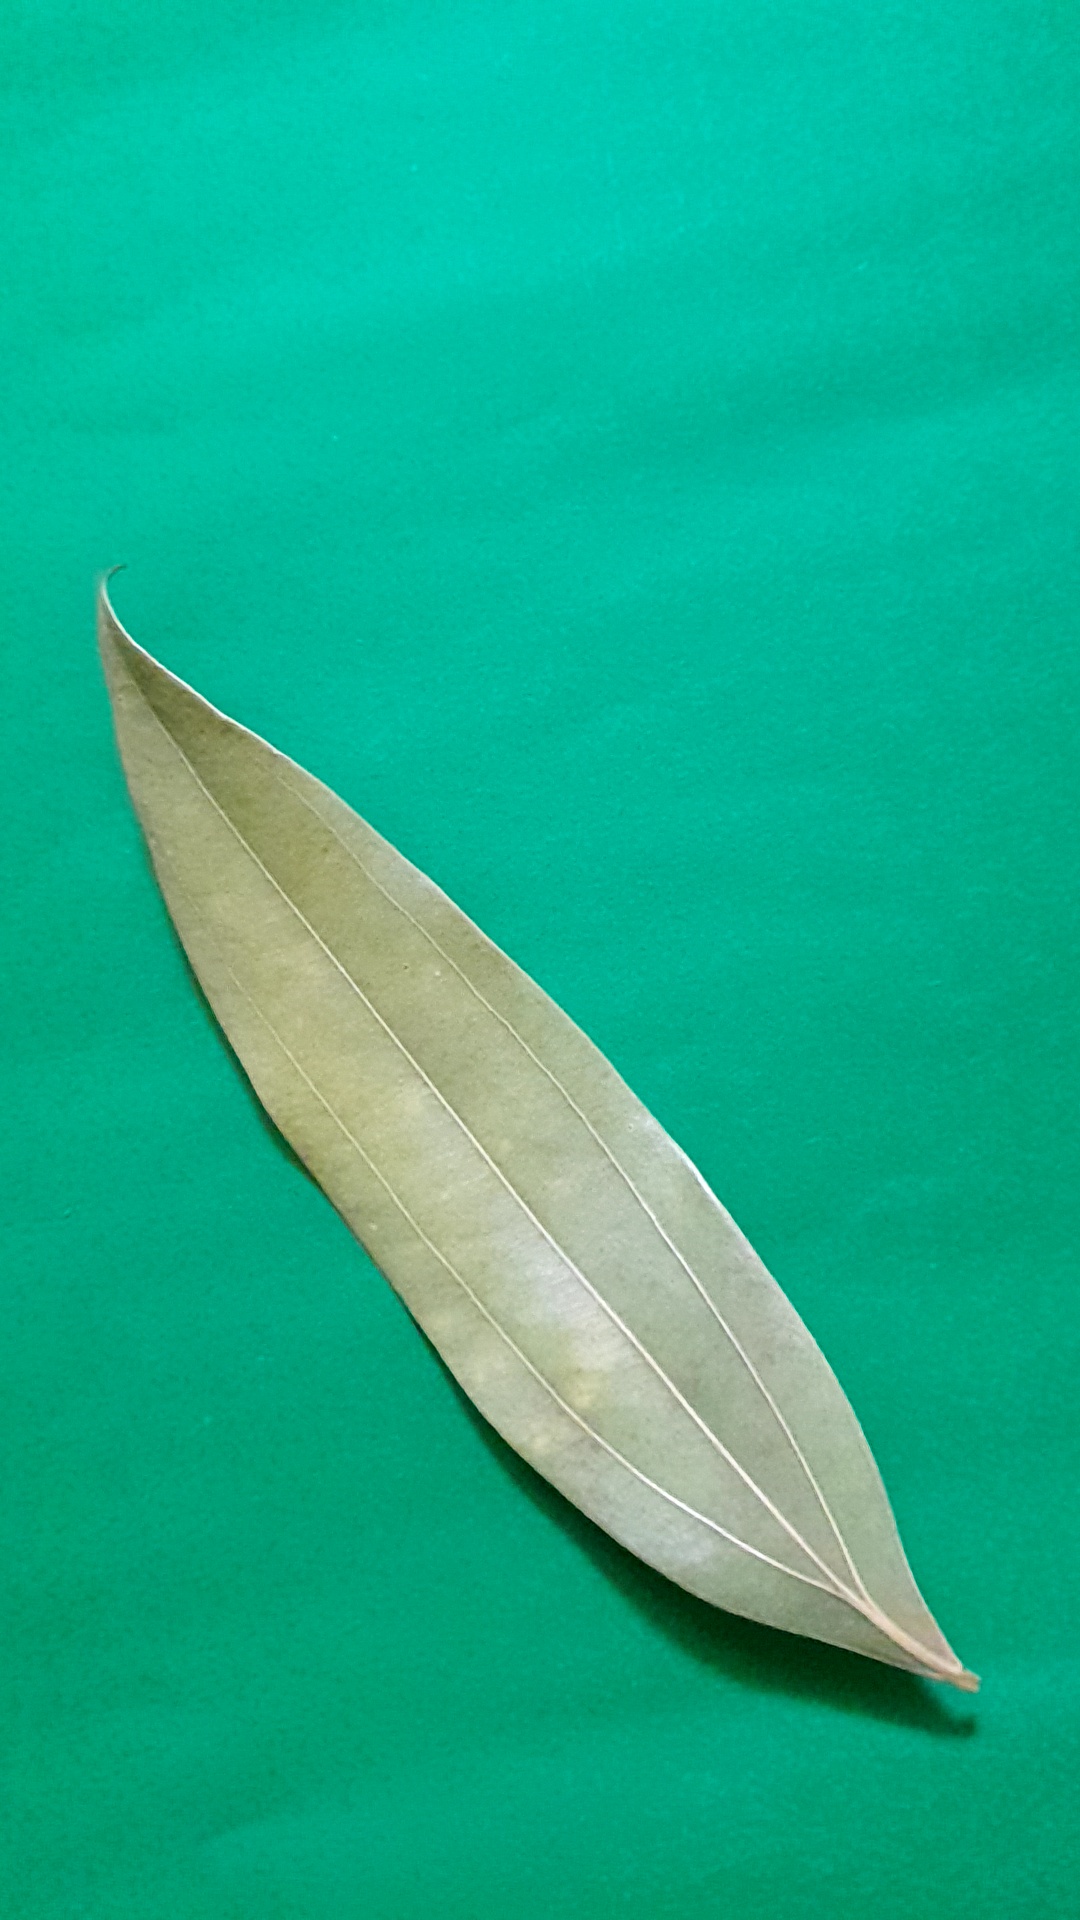
Label: Dry Leaf